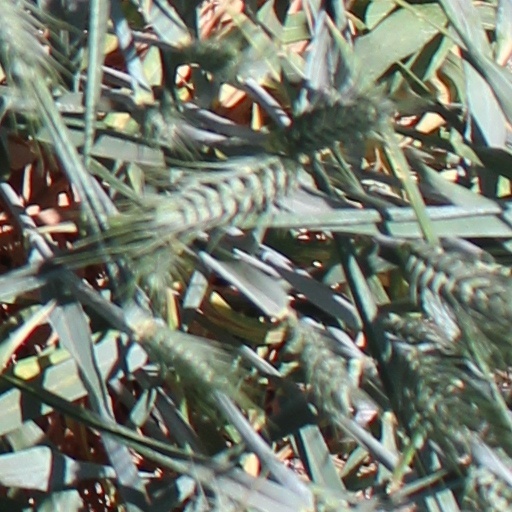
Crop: wheat